Motorway service area

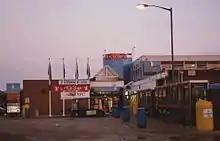
Keele services on the M6 run by Welcome Break in 1996

The first two service areas in the UK, Watford Gap and Newport Pagnell, opened with temporary facilities when the M1 motorway was opened, on 2 November 1959.